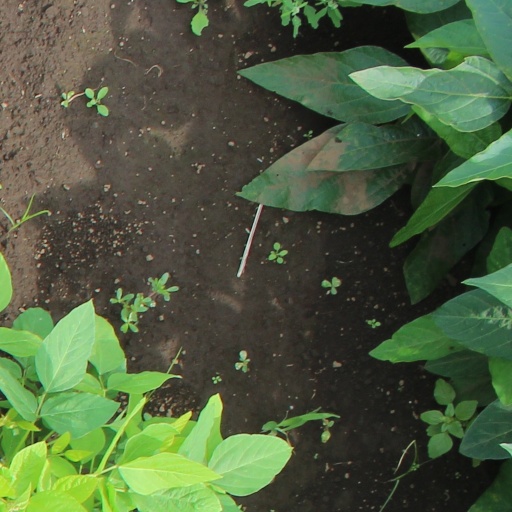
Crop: soybean